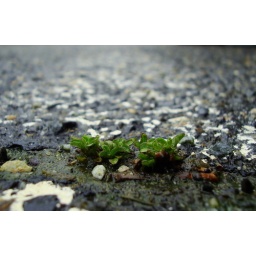
I am fascinated by plants that grown in parking lots, roads and other unexpected places. Here is an example.